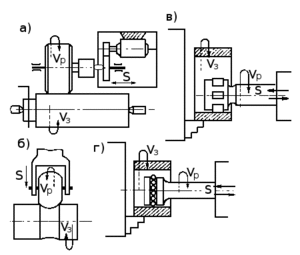
Le galetage est un procédé industriel réalisé en finition et superfinition.